Portuguese in Finland

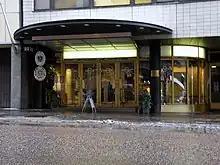
Portuguese embassy in Helsinki

The Portuguese community in Finland retains strong ties with its homeland and, between 2000 and 2021, it has sent approximately 34.06 million euros (€) to Portugal in remittances. In the same timeframe, Finns in Portugal (numbering around 1,200 individuals) have sent approximately 5.17 million euros (€) to Finland.